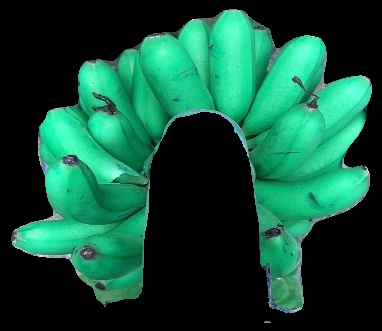
Variety: rasbale
Grade: grade1